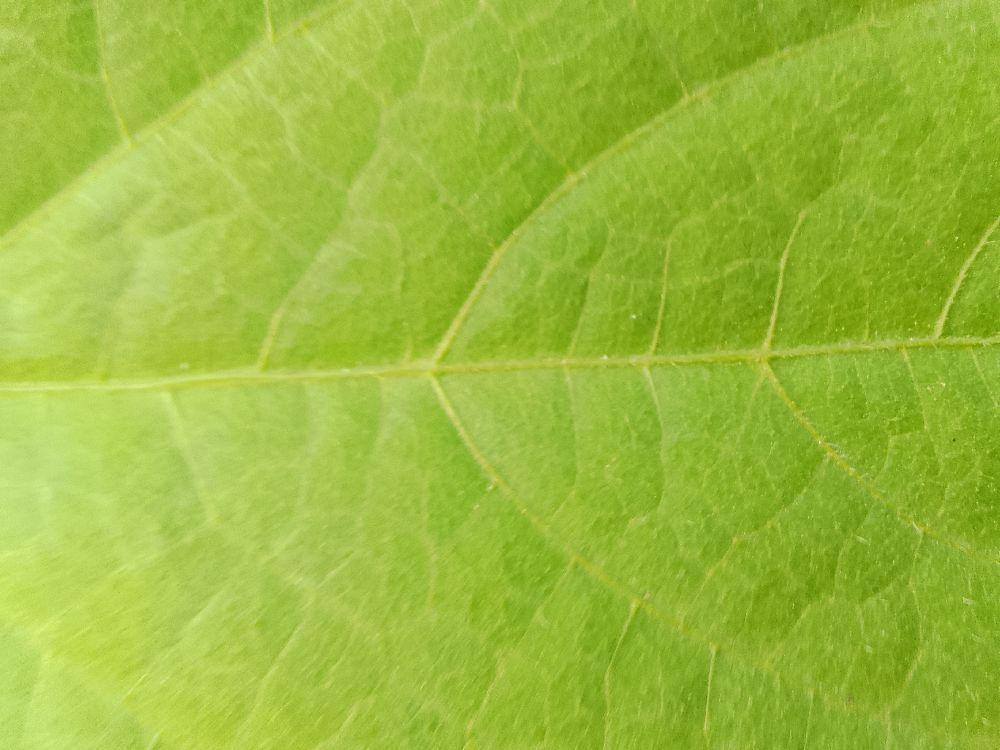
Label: healthy